Festivali i Këngës

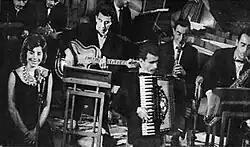
Vaçe Zela performing at the 11th edition of Festivali i Këngës in 1972.

The first edition of Festivali i Këngës took place on 21 December 1962 at the High Institute of Arts in Tirana and was won by Vaçe Zela performing the song titled "". The contest's entries, under communism, were strictly centered around light music. Over time, neutrally-themed entries started to be used as a tool for the governing Party of Labour of Albania in promoting its ideals.